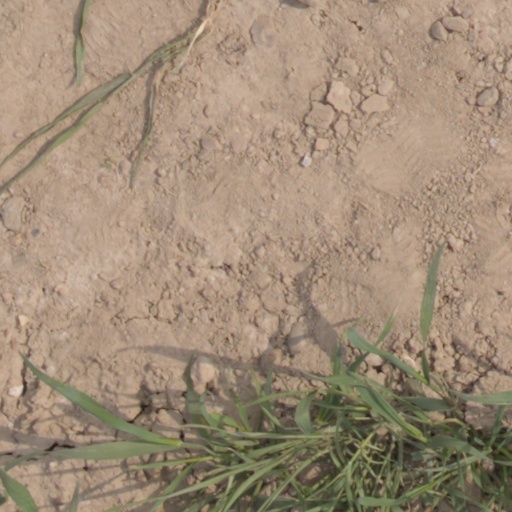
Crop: wheat